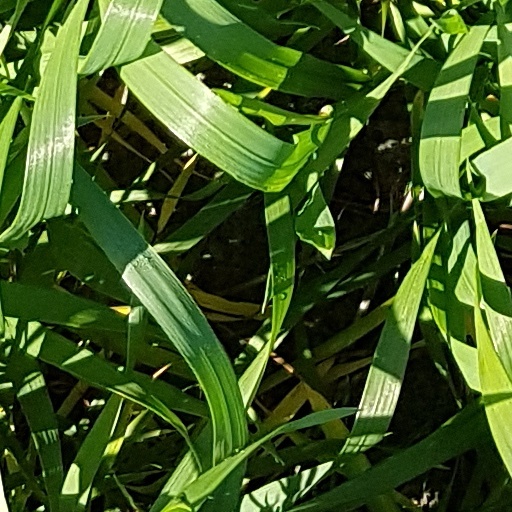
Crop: wheat